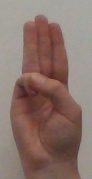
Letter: thaa